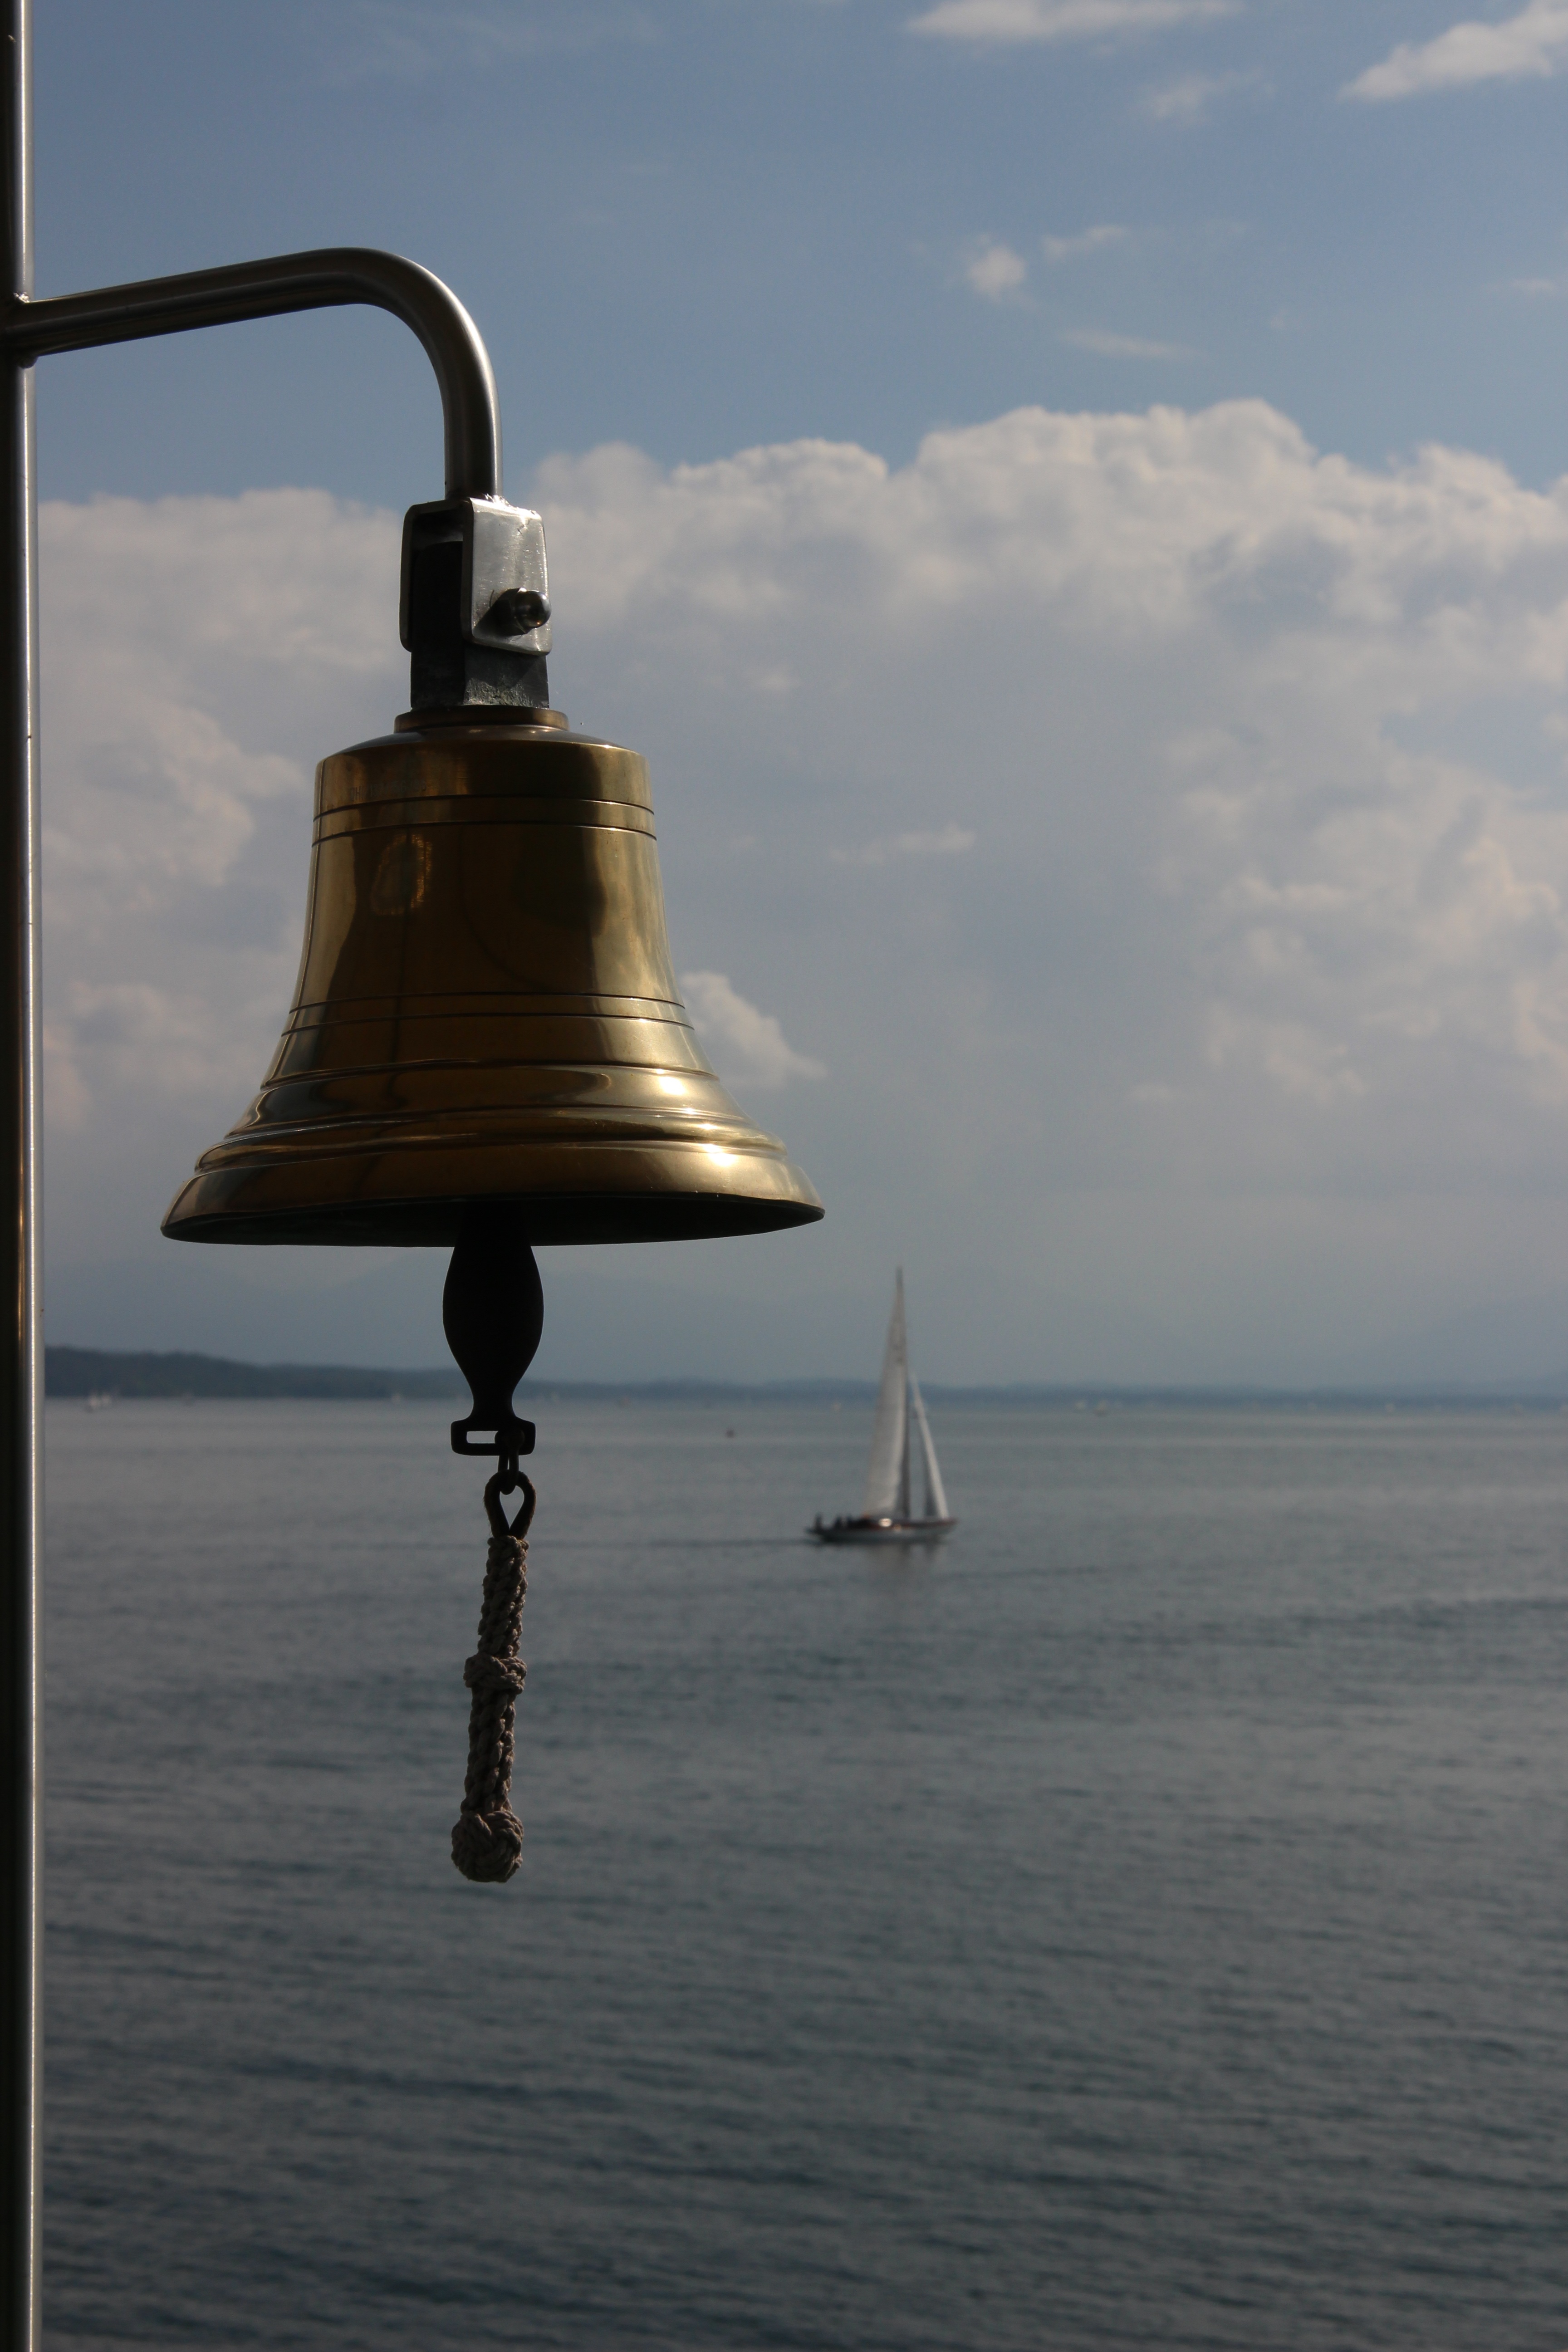
water, ship, summer, bell, tower, lighting, musical instrument